Water

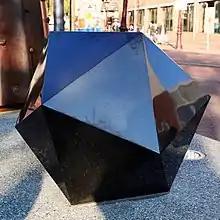
Icosahedron as a part of Spinoza monument in Amsterdam

Much of the universe's water is produced as a byproduct of star formation. The formation of stars is accompanied by a strong outward wind of gas and dust. When this outflow of material eventually impacts the surrounding gas, the shock waves that are created compress and heat the gas. The water observed is quickly produced in this warm dense gas.